Edmonton Scottish

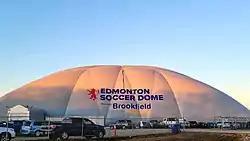
Edmonton Scottish are primary tenants of the Edmonton Soccer Dome, pictured here in November 2021.

As part of a 1967 Centennial project, the Edmonton Scottish Society acquired a 20-acre parcel of ancestral land in the Ellerslie neighbourhood of Edmonton — an area that had been previously settled by Scots, dating back to as early as 1895. Constructing six soccer fields and a fully fixtured soccer pavilion for its senior teams on the land, the society would officially open the park in 1970 and name it after Lieutenant Governor Grant MacEwan.